Claude (alligator)

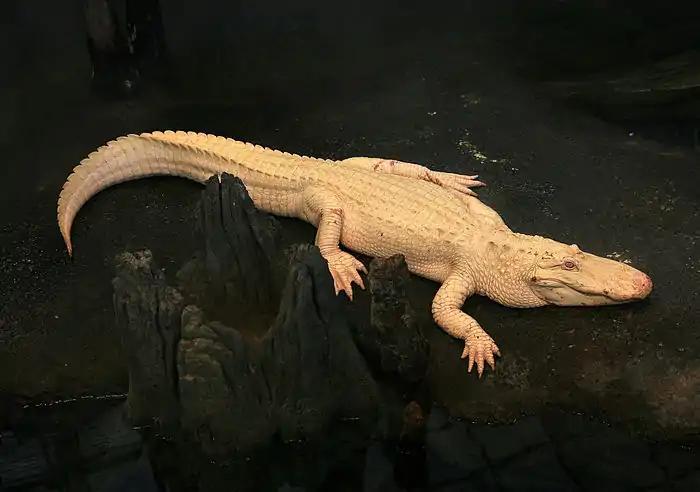
Claude in 2008 in his swamp at the California Academy of Sciences

Claude (hatched September 15, 1995) is an albino alligator ("Alligator mississippiensis") at the California Academy of Sciences in San Francisco, California, United States. Claude lacks the pigment melanin, resulting in colorless skin, and he has poor eyesight associated with his albinism.